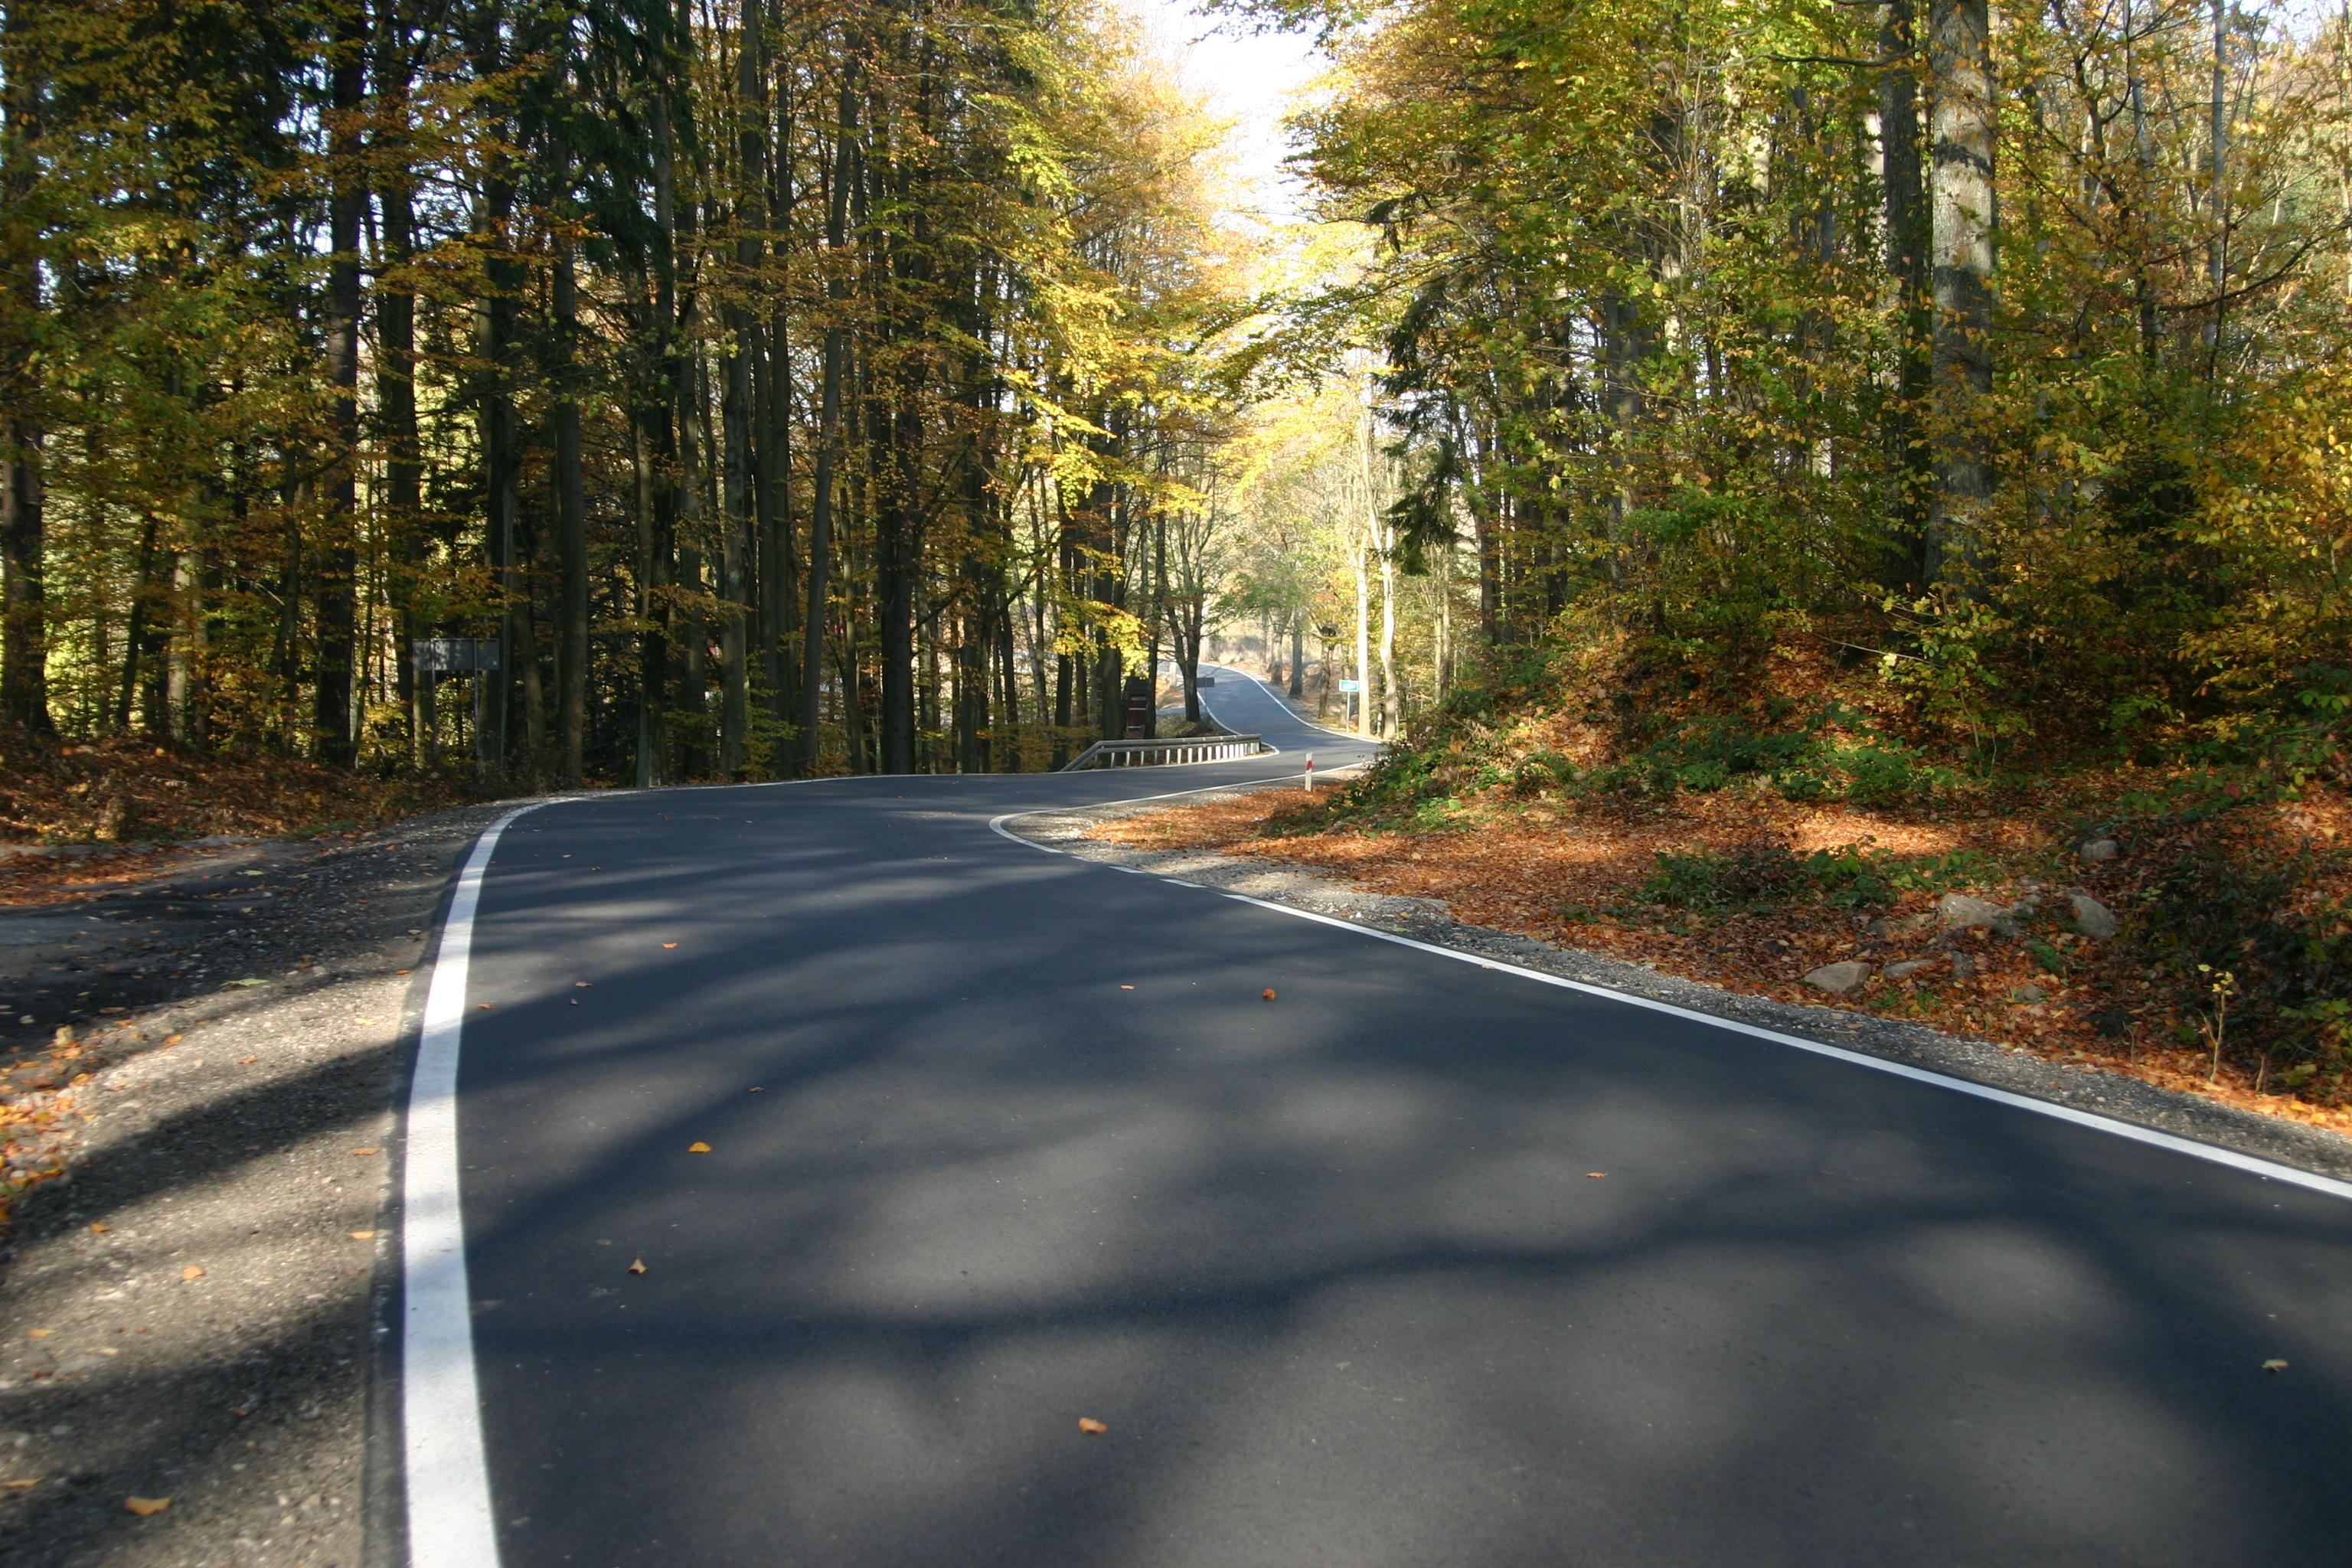
landscape, tree, forest, road, sunlight, morning, leaf, highway, asphalt, autumn, lane, season, infrastructure, way, road surface, asphalt autumn, woody plant, nonbuilding structure